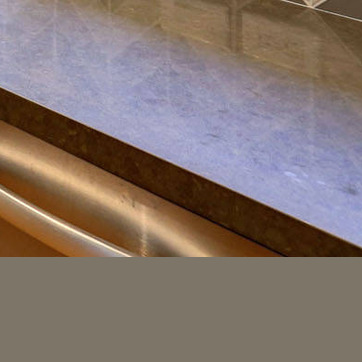
Material: polishedstone